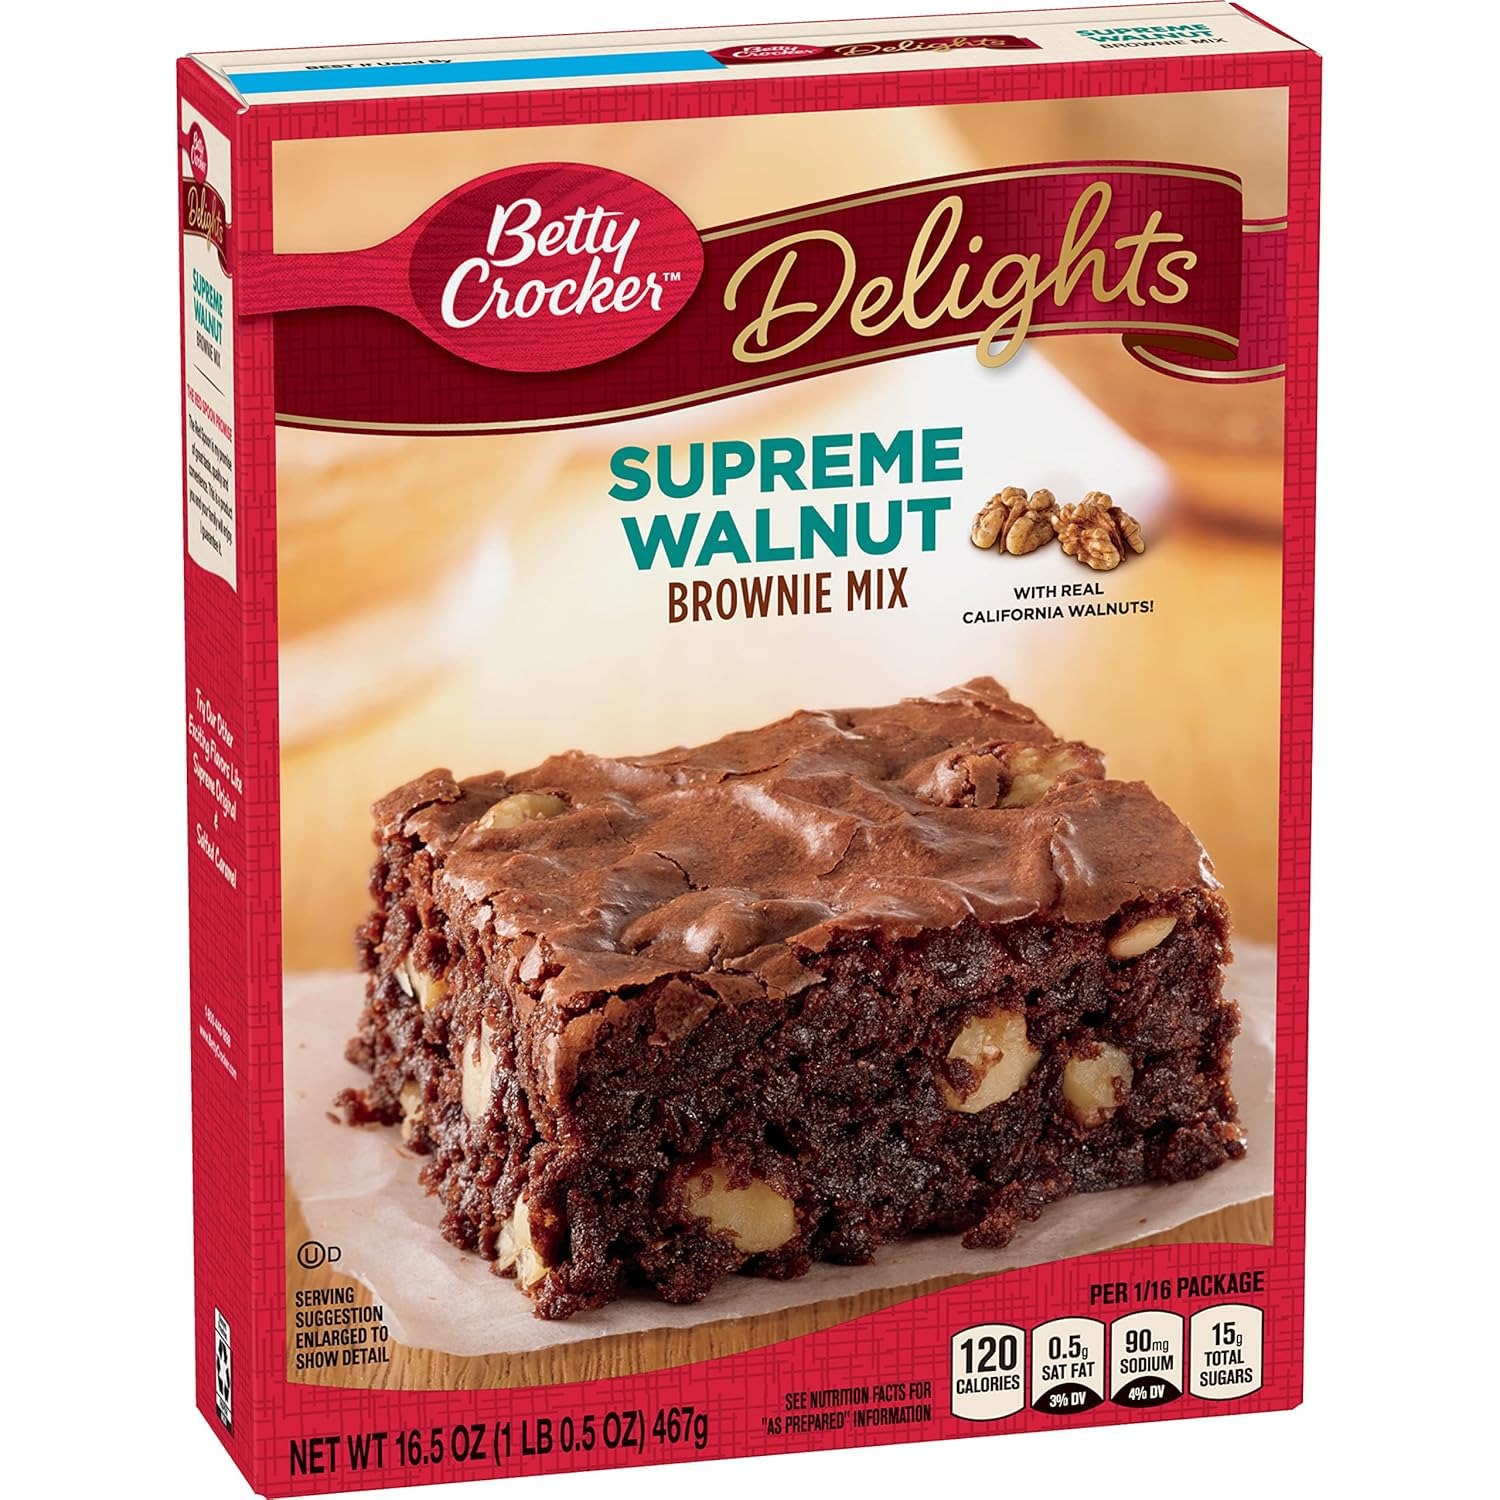
Item Name: Betty Crocker Walnut Supreme Brownie Mix - 16.5 oz
Value: 1.0
Unit: Count

Price: 3.08